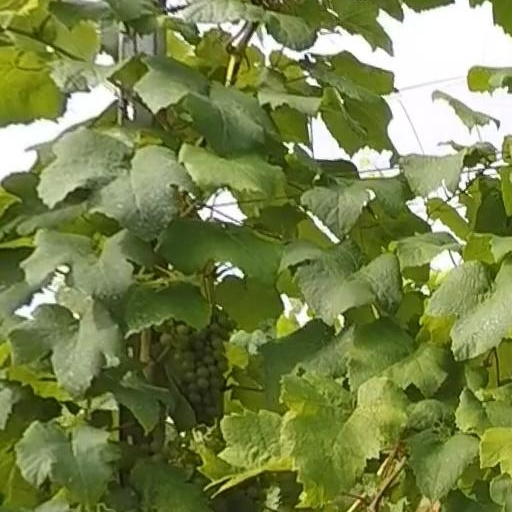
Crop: grape